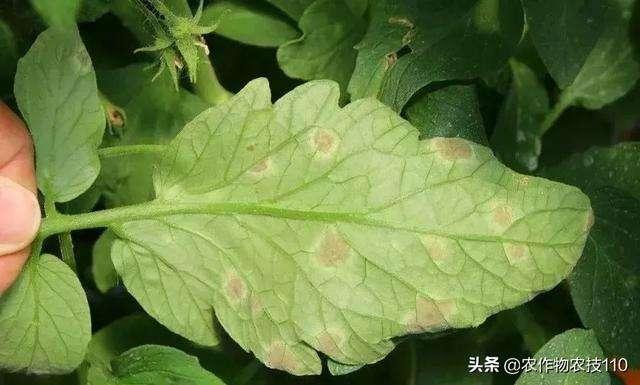
Plant: Tomato
Disease: tomato leaf mold